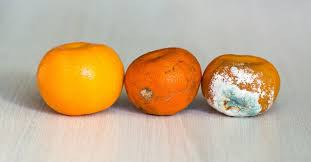
Waste category: biological